Yeshiva

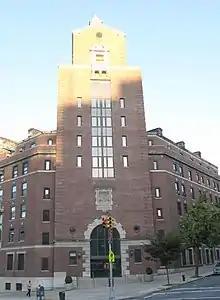
JTS building in Manhattan

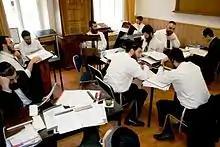
Kollel Birkat Yitzhak, Moscow

Although the yeshiva as an institution is in some ways a continuation of the Talmudic Academies in Babylonia, large scale educational institutions of this kind were not characteristic of the North African and Middle Eastern Sephardi Jewish world in pre-modern times: education typically took place in a more informal setting in the synagogue or in the entourage of a famous rabbi. In medieval Spain, and immediately following the expulsion in 1492, there were some schools which combined Jewish studies with sciences such as logic and astronomy, similar to the contemporary Islamic madrasas. In 19th century Jerusalem, a college was typically an endowment for supporting ten adult scholars rather than an educational institution in the modern sense; towards the end of the century a school for orphans was founded providing for some rabbinic studies. Early educational institutions on the European model were Midrash Bet Zilkha founded in 1870s Iraq and Porat Yosef Yeshiva founded in Jerusalem in 1914. Also notable is the Bet El yeshiva founded in 1737 in Jerusalem for advanced Kabbalistic studies. Later Sephardic yeshivot are usually on the model either of Porat Yosef or of the Ashkenazi institutions.